University of Illinois Willard Airport

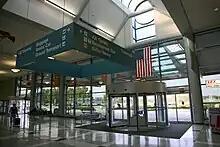
Terminal building at Willard Airport

For the 12-month period ending December 31, 2021, the airport averaged 127 aircraft operations per day, or roughly 46,000 per year. This includes 70% general aviation, 28% air taxi, <1% military, and <1% commercial. For the same time period, there were 75 aircraft based on the field: 56 single-engine and 4 multi-engine airplanes, 12 jets, and 3 helicopters.